Zoom Systems

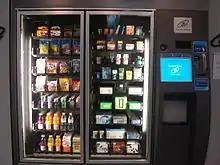
in 2006, San Francisco

In 2002, after several years of research and development to create a robotic kiosk, Gower Smith, a serial entrepreneur, founded ZoomSystems (New Zoom, Inc.). Two years later, in 2004, ZoomSystems partnered with Sanyo to develop an automated delivery hardware system and developed the software that operates each ZoomShop. The typical ZoomShop allows the consumer to purchase products using a touch screen interface. Once a product is purchased, the robotic arm delivers it into the pickup box and charges the consumer's credit card.